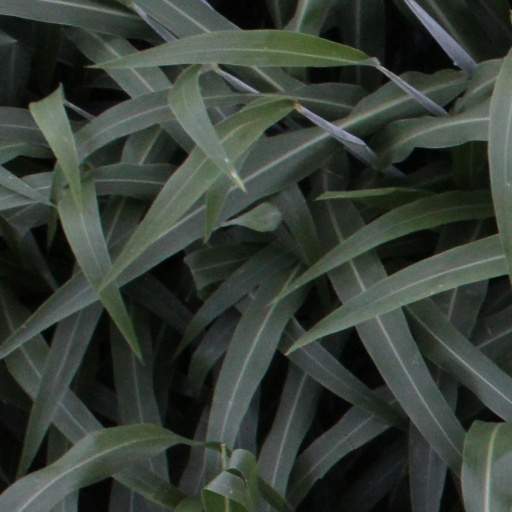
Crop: sorghum